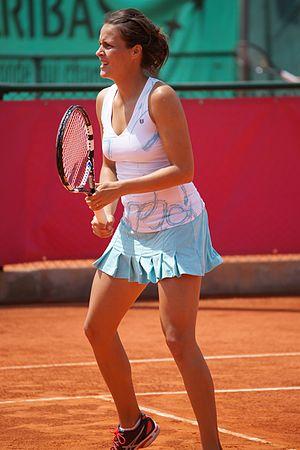
Tatjana Maria (née Malek), Open ITF Cagnes-sur-Mer 2013
Tatjana Malek, née le 8 août 1987 à Bad Saulgau, est une joueuse de tennis allemande, professionnelle depuis 2006.